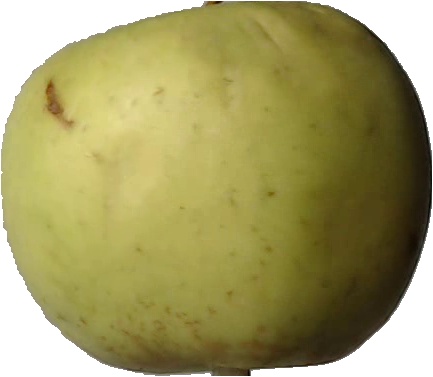
Label: apple_golden_3